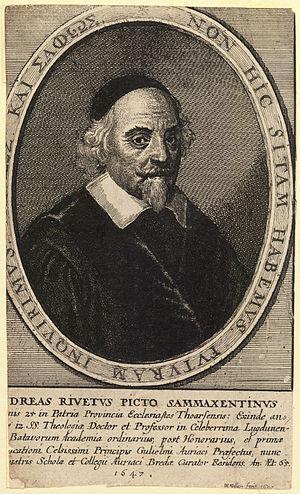
Anna Maria van Schurman, née à Cologne le 5 novembre 1607 et morte à Wieuwerd le 4 mai 1678, est une poétesse, artiste et érudite des Provinces-Unies. Fascinée par Jean de Labadie et attirée par la conception d’une communauté chrétienne de régénérés, Anna Maria van Schurman devint son principal soutien. Après que Labadie, en 1666, eut été appelé à l'église wallonne de Middelbourg, elle voyageait régulièrement en Zélande, accompagnée de quelques amis, pour y assister à ses prédications et exercices religieux.